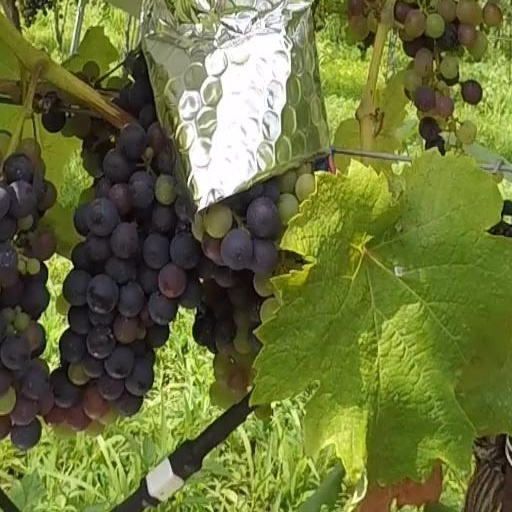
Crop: grape